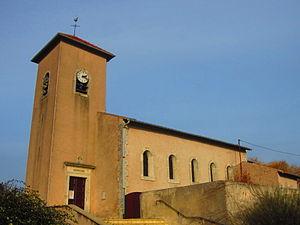
Eglise Landremont
Cet article recense les monuments historiques du département de Meurthe-et-Moselle, en France.
Landremont est une commune française située dans le département de Meurthe-et-Moselle, en région Grand Est.